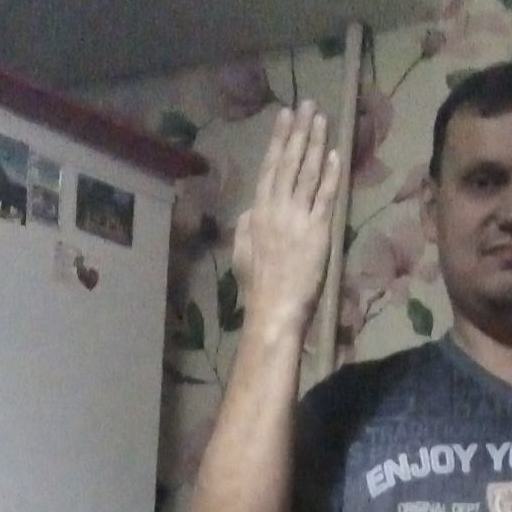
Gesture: stop_inverted